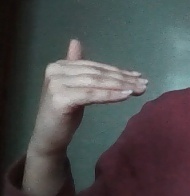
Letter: khaa